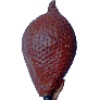
Label: Salak 1